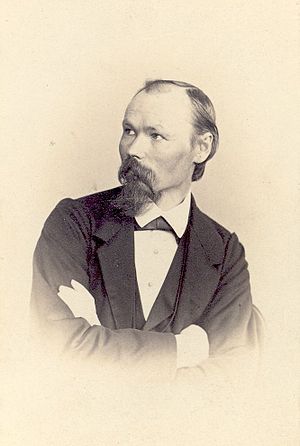
Johann Köler
Johann Köler.
Johann Köler var en estisk maler og ledende figur i Estlands nationale opvågning. [1] Han betragtes som den første professionelle maler for den nye nation. Han udmærkede sig primært ved sine portrætter og i mindre grad af sine landskabsmalerier. Nogle af hans mest bemærkelsesværdige billeder skildrer det estiske landdistrikts liv i anden halvdel af det 19. århundrede.